Barry Stewart (rugby union)

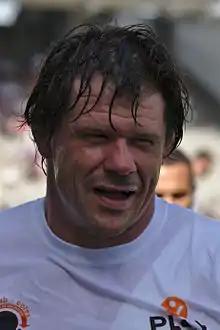

Barry Stewart is a former Scotland international rugby union player. He played as a Prop.